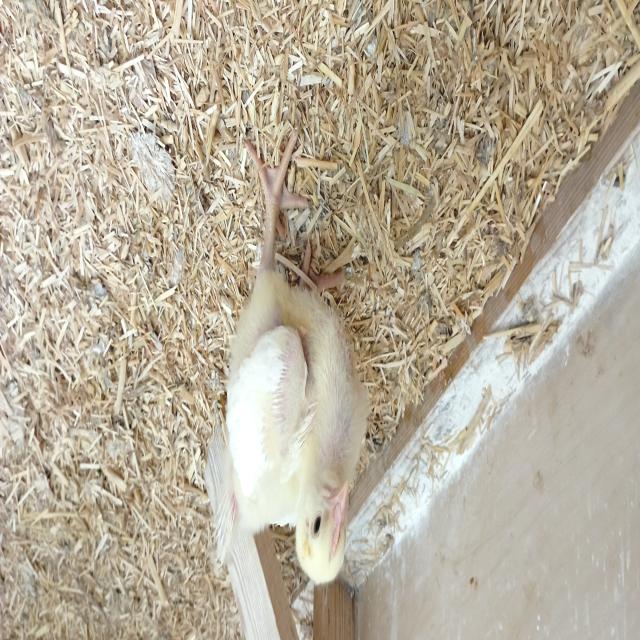
Weight: 403 g